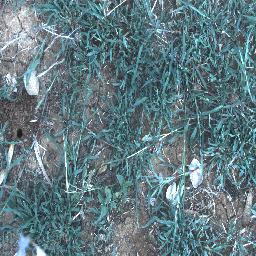
Label: negative